Montagut (clothing)

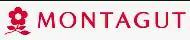

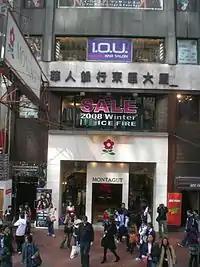
Shop in Hong Kong

Montagut is a clothing company located in Saint-Sauveur-de-Montagut in the Auzene Valley, France.